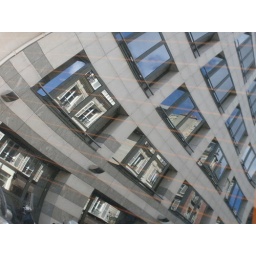
Reflexion in a car window and reflexion in that windows. A whole serie I did, this is one of them.